Jean-Achille Benouville

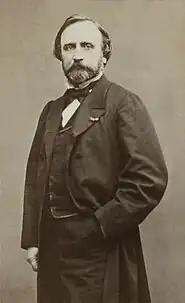
Jean-Achille Benouville; Photograph by Étienne Carjat (1864)

Jean-Achille Benouville (15 July 1815 – 8 February 1891) was a French landscape painter known for his views of Italy.